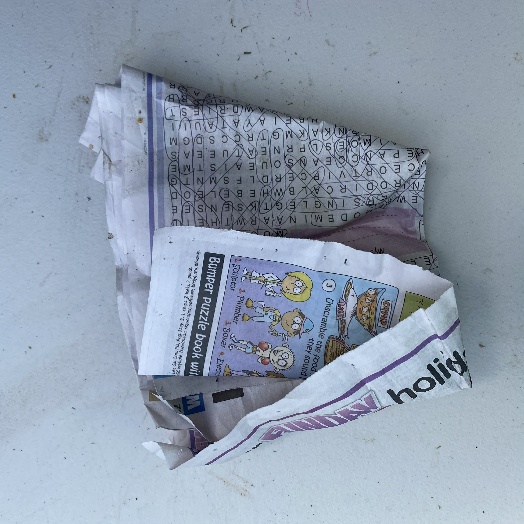
Label: Paper